Prithviraj Chauhan

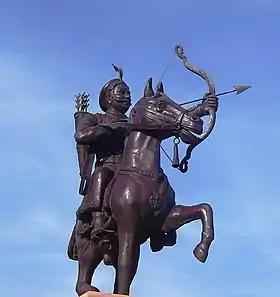
Statue of Prithviraj Chauhan at Ajmer

Most medieval sources state that Prithviraj was taken to the Chahamana capital Ajmer, where Muhammad planned to reinstate him as a Ghurid vassal. Sometime later, Prithviraj rebelled against Muhammad, and was killed for treason. This is corroborated by numismatic evidence: some 'horse-and-bullman'-style coins bearing names of both Prithviraj and "Muhammad bin Sam" were issued from the Delhi mint, although another possibility is that the Ghurids initially used Chahamana-style coinage to ensure greater acceptance of their own coinage in the former Chahamana territory. After Prithviraj's death, Muhammad installed the Chahamana prince Govindaraja on the throne of Ajmer, which further supports this theory.